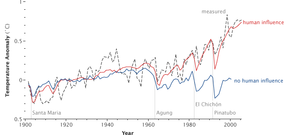
L'attribution du changement climatique récent est le travail entrepris pour déterminer scientifiquement les mécanismes responsables du réchauffement climatique récent et des changements climatiques induits sur la Terre. L’effort s’est concentré sur les changements observés au cours de la période de relevés de température instrumentale, en particulier au cours des cinquante dernières années. C’est la période durant laquelle l’activité humaine a connu la croissance la plus rapide et pour laquelle on dispose de relevés atmosphériques au-dessus de la surface. Selon le Groupe d'experts intergouvernemental sur l'évolution du climat, il est extrêmement probable que l'influence humaine soit la cause principale du réchauffement de la planète entre 1951 et 2010.